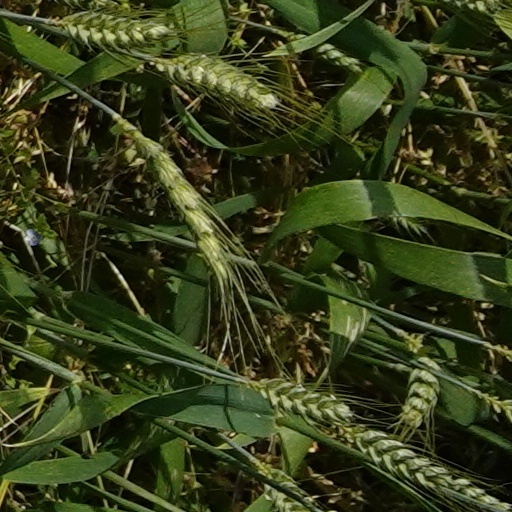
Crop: wheat